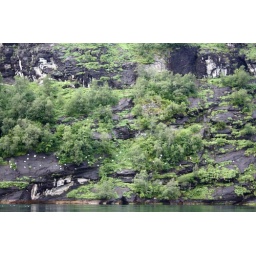
seaguls where flying by our boat not the clearest picture unfortunately